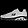
Label: Sneaker